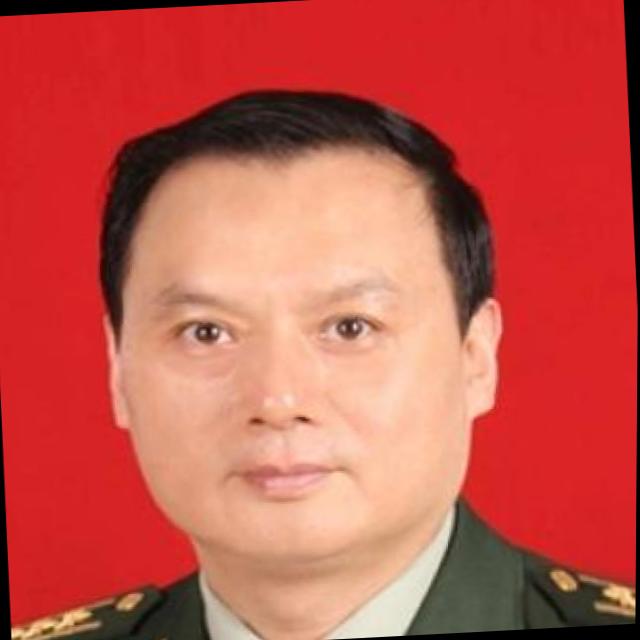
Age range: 45-64